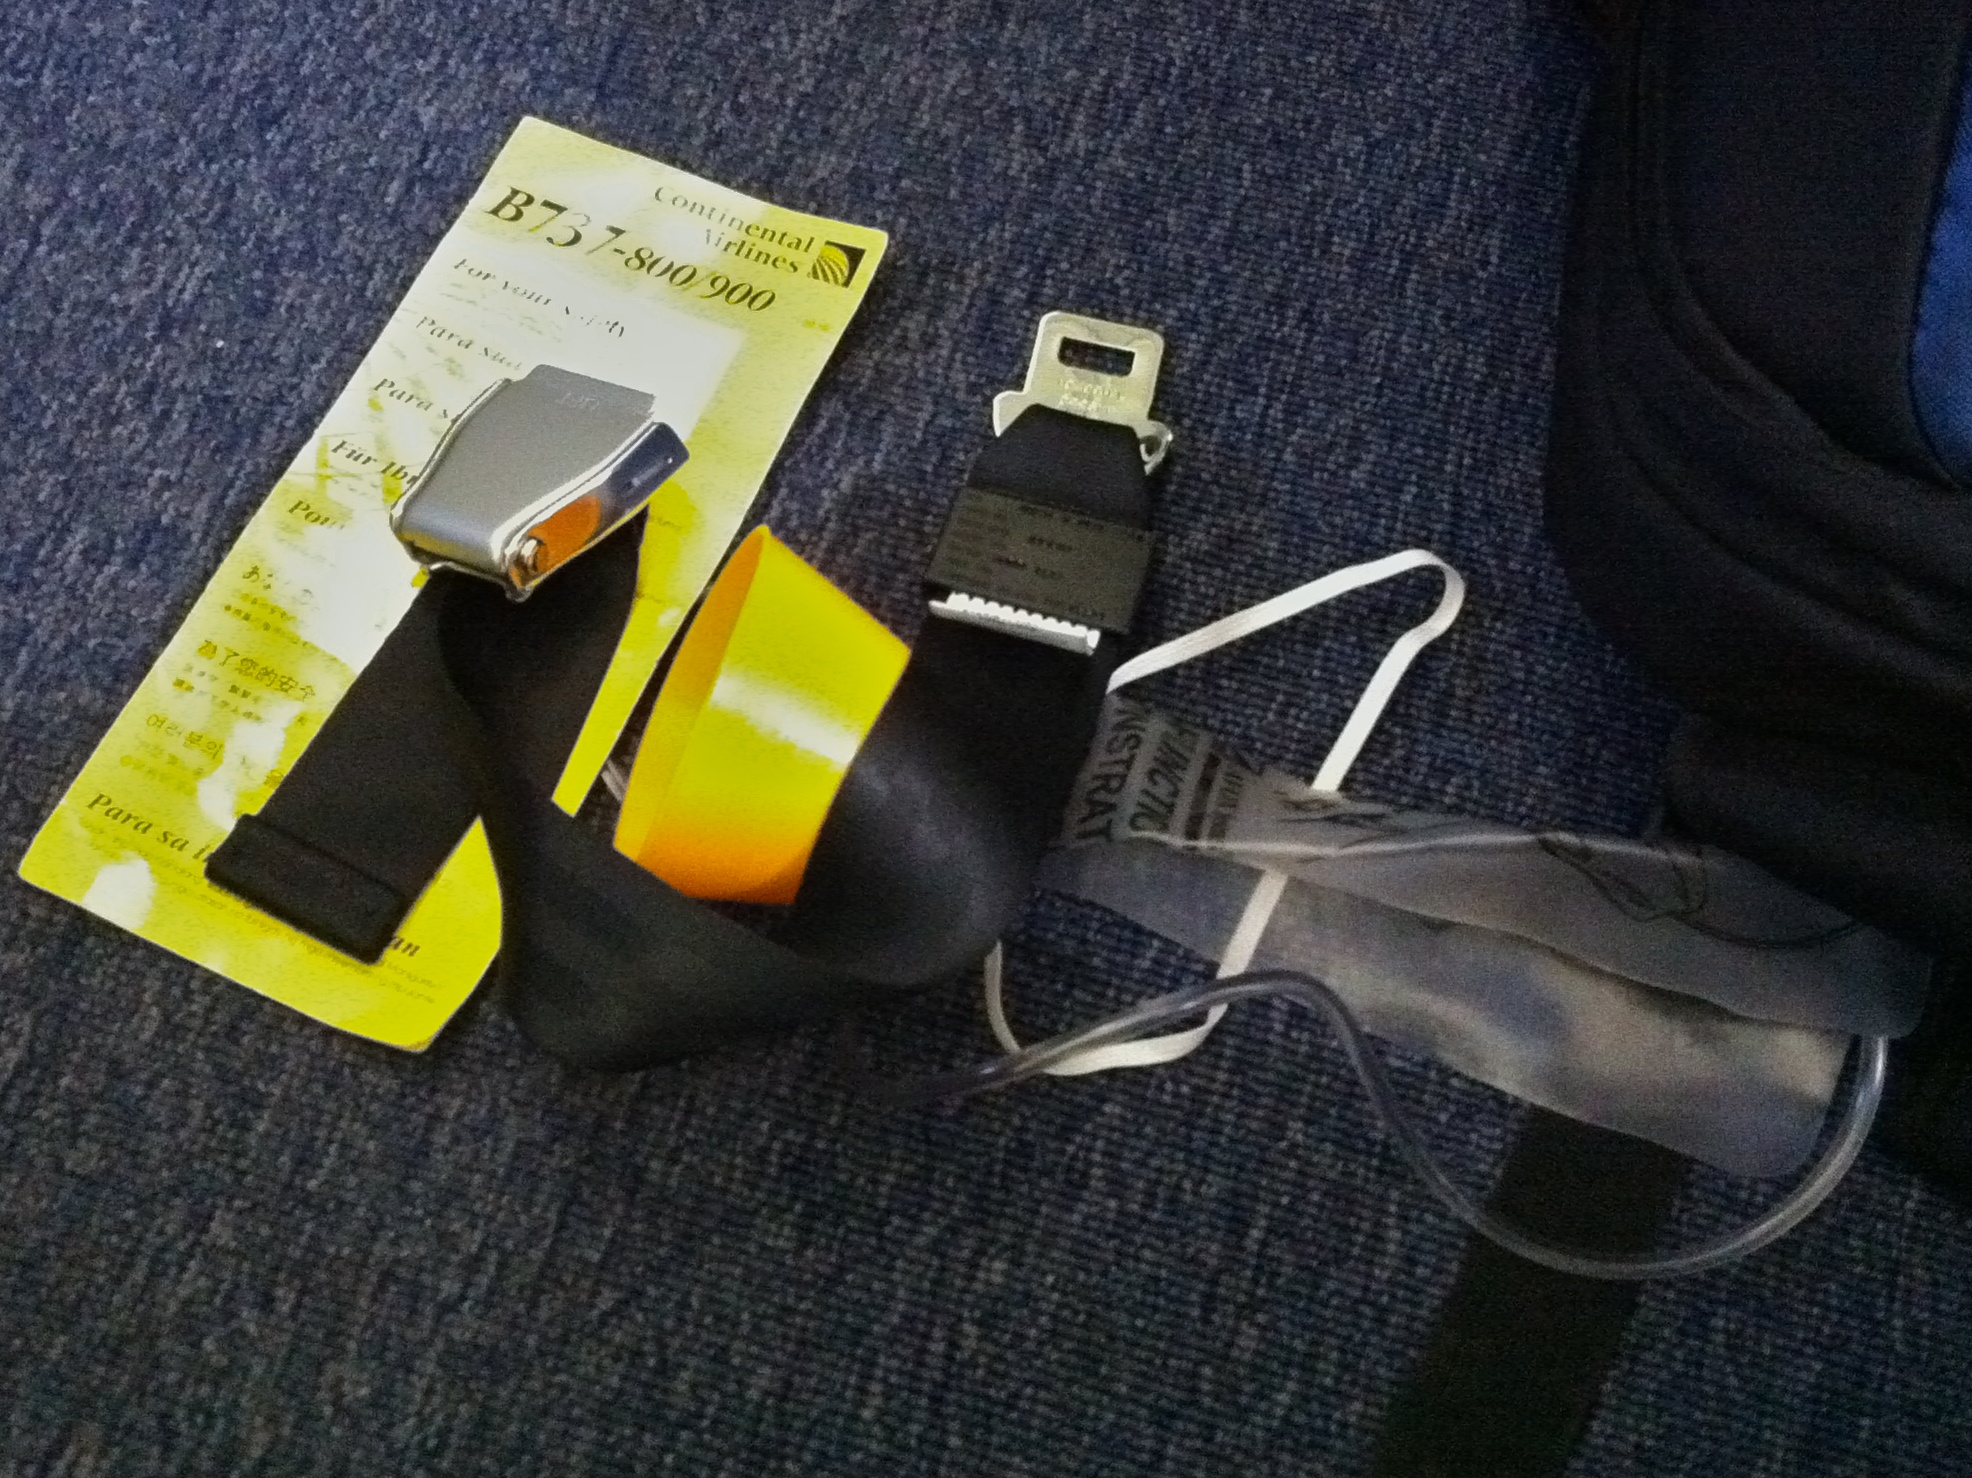
hand, plane, finger, glasses, safety, strap